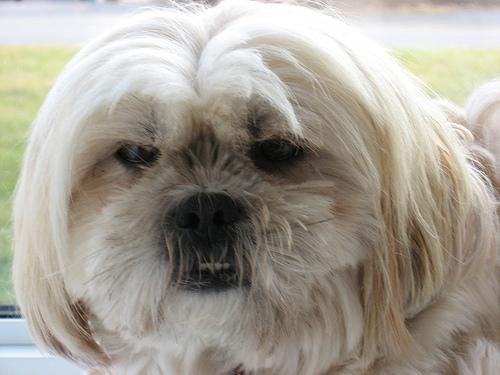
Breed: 215-n000038-Lhasa